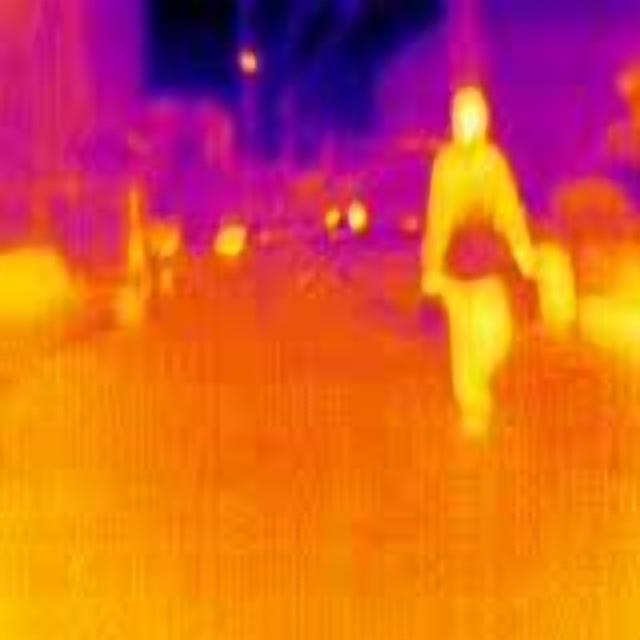
Detected objects:
label: person